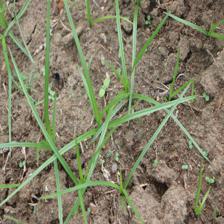
Label: Grass